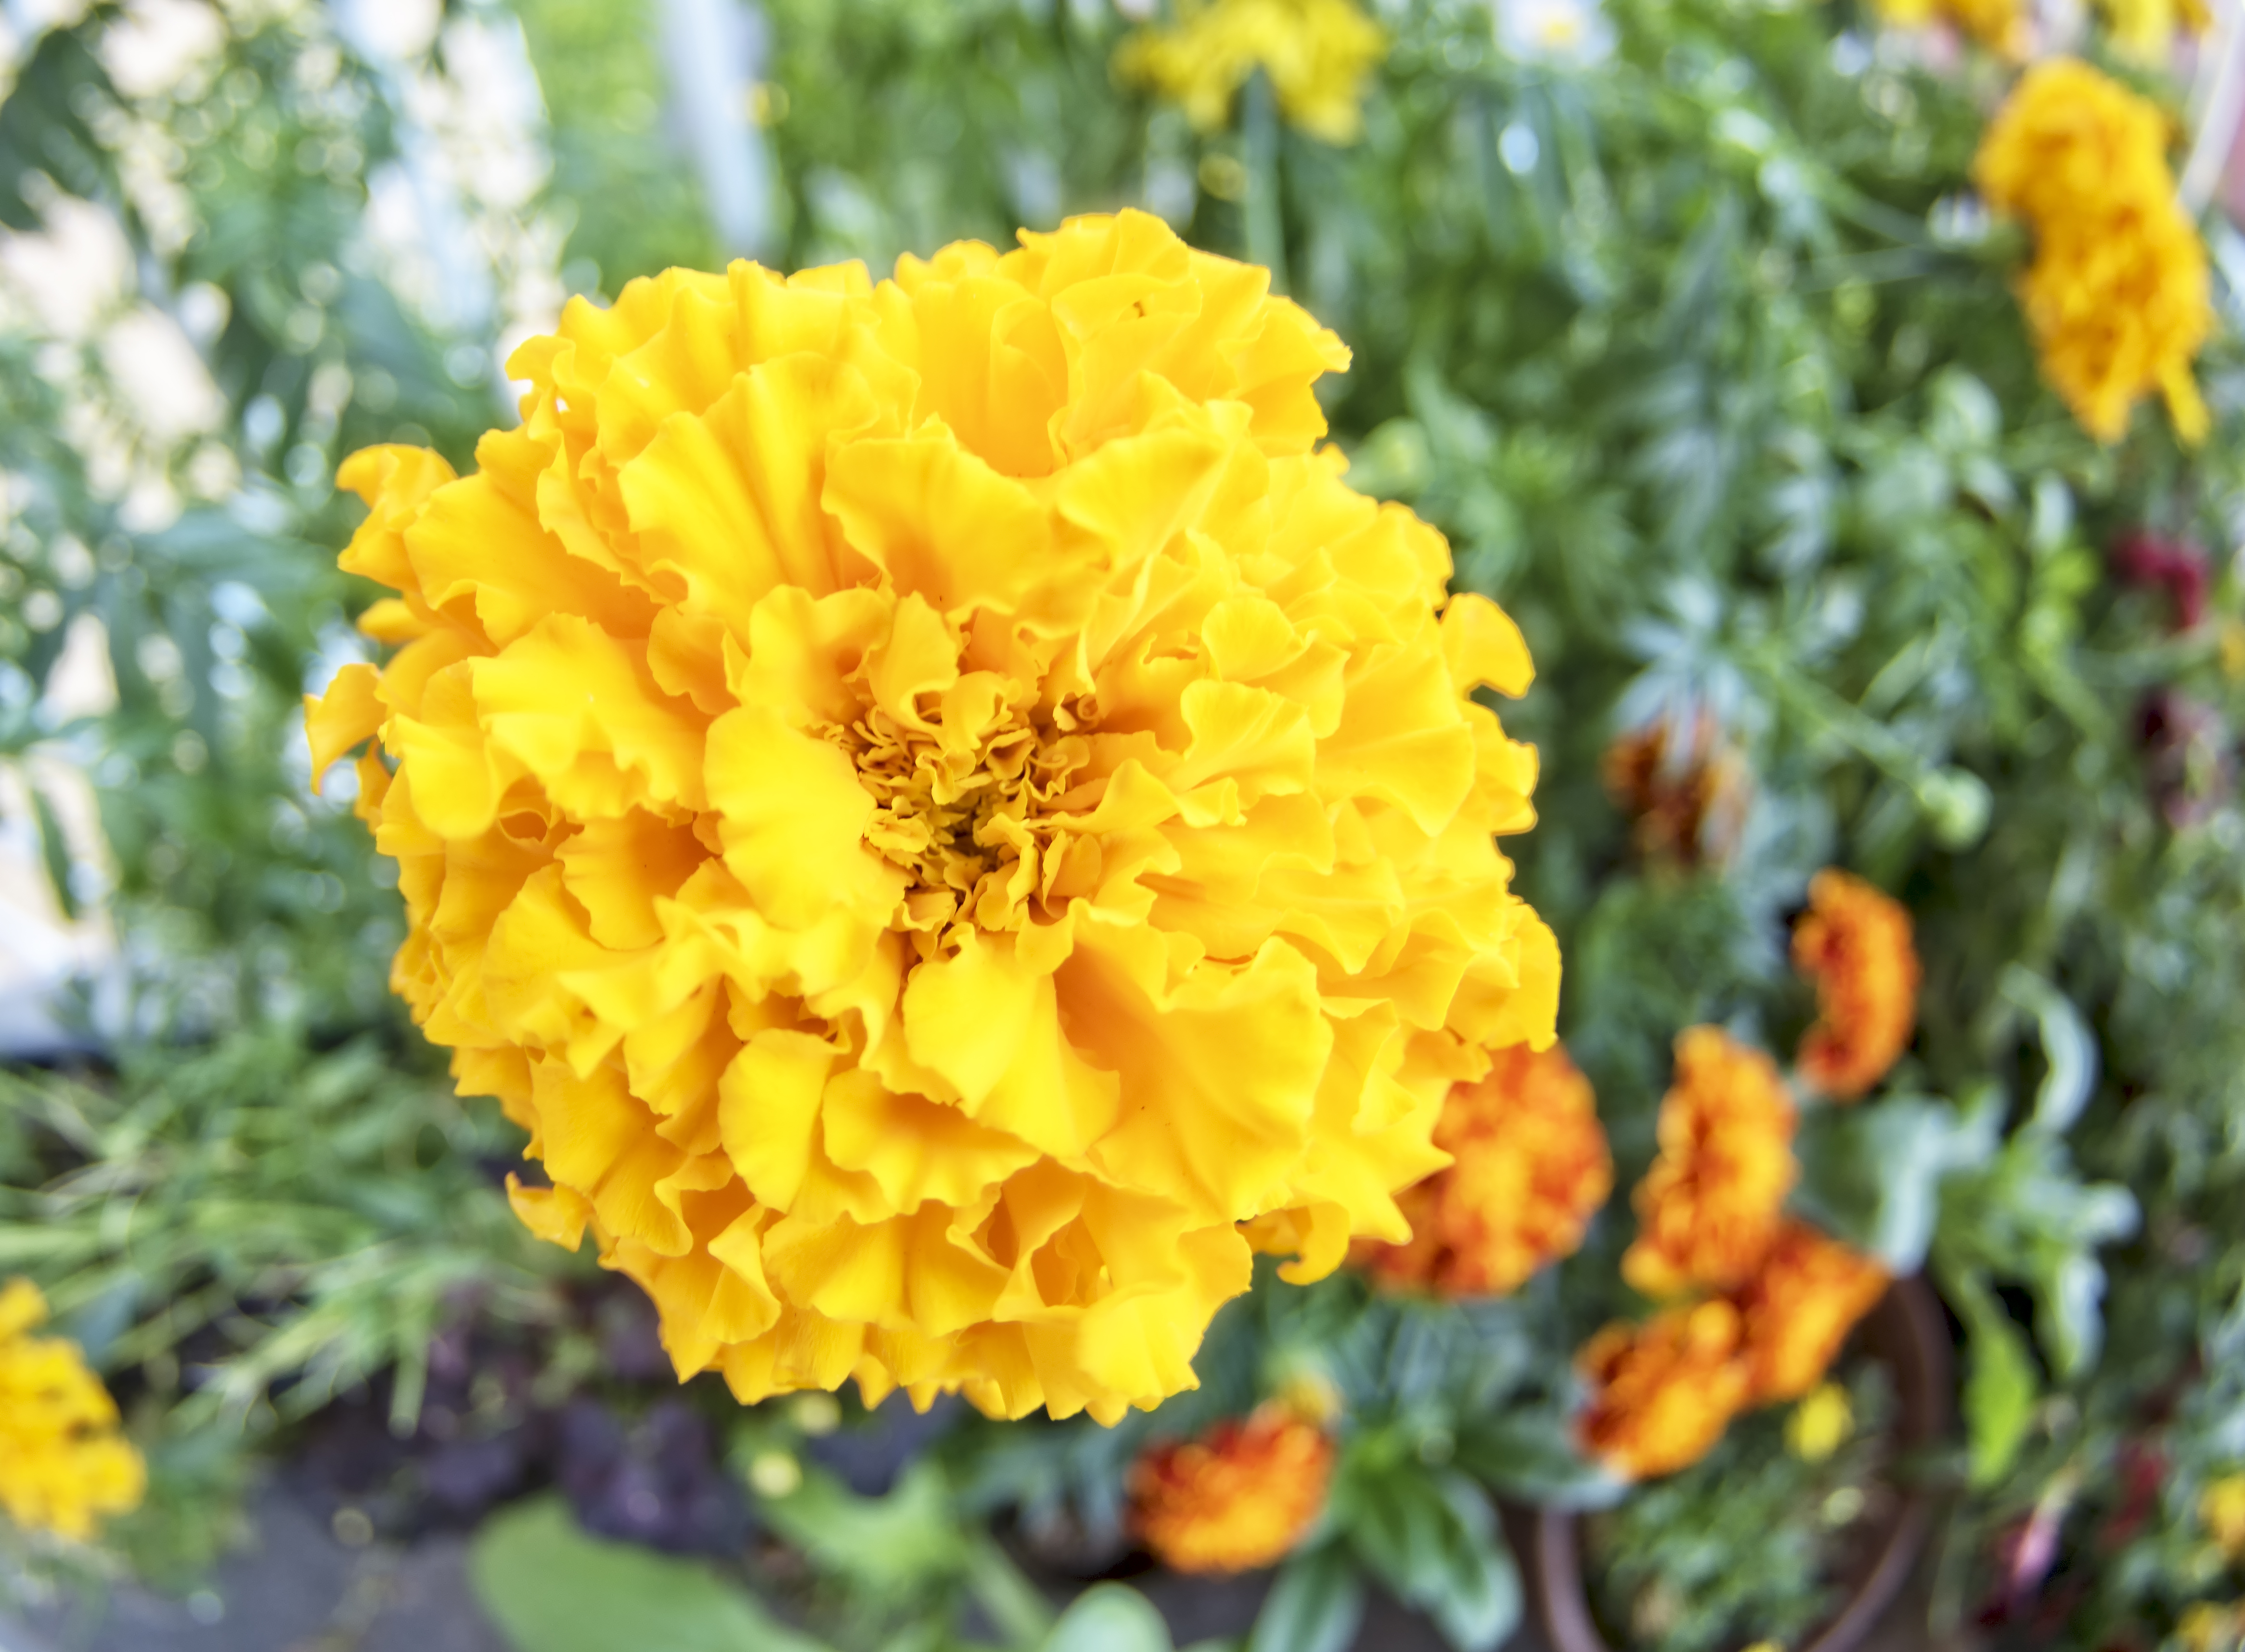
plant, flower, herb, botany, yellow, flora, plants, wildflower, flowers, finland, vantaa, flowering plant, calendula, annual plant, land plant